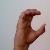
The image shows a hand gesture representing the letter 'C' in Indian Sign Language.